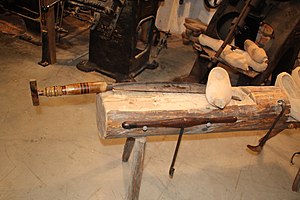
Træsko / Historie / Danmark
Værksted til traditionel fremstilling af træsko.
Træsko er en type fodtøj, der er fremstillet helt eller delvist i træ. Træsko bruges over hele verden, og selvom udformingen kan variere fra kultur til kultur, så har formen ofte været uændret i flere hundrede år i de enkelte kulturer.